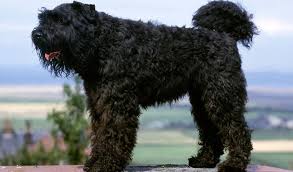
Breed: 233-n000072-Bouvier_des_Flandres